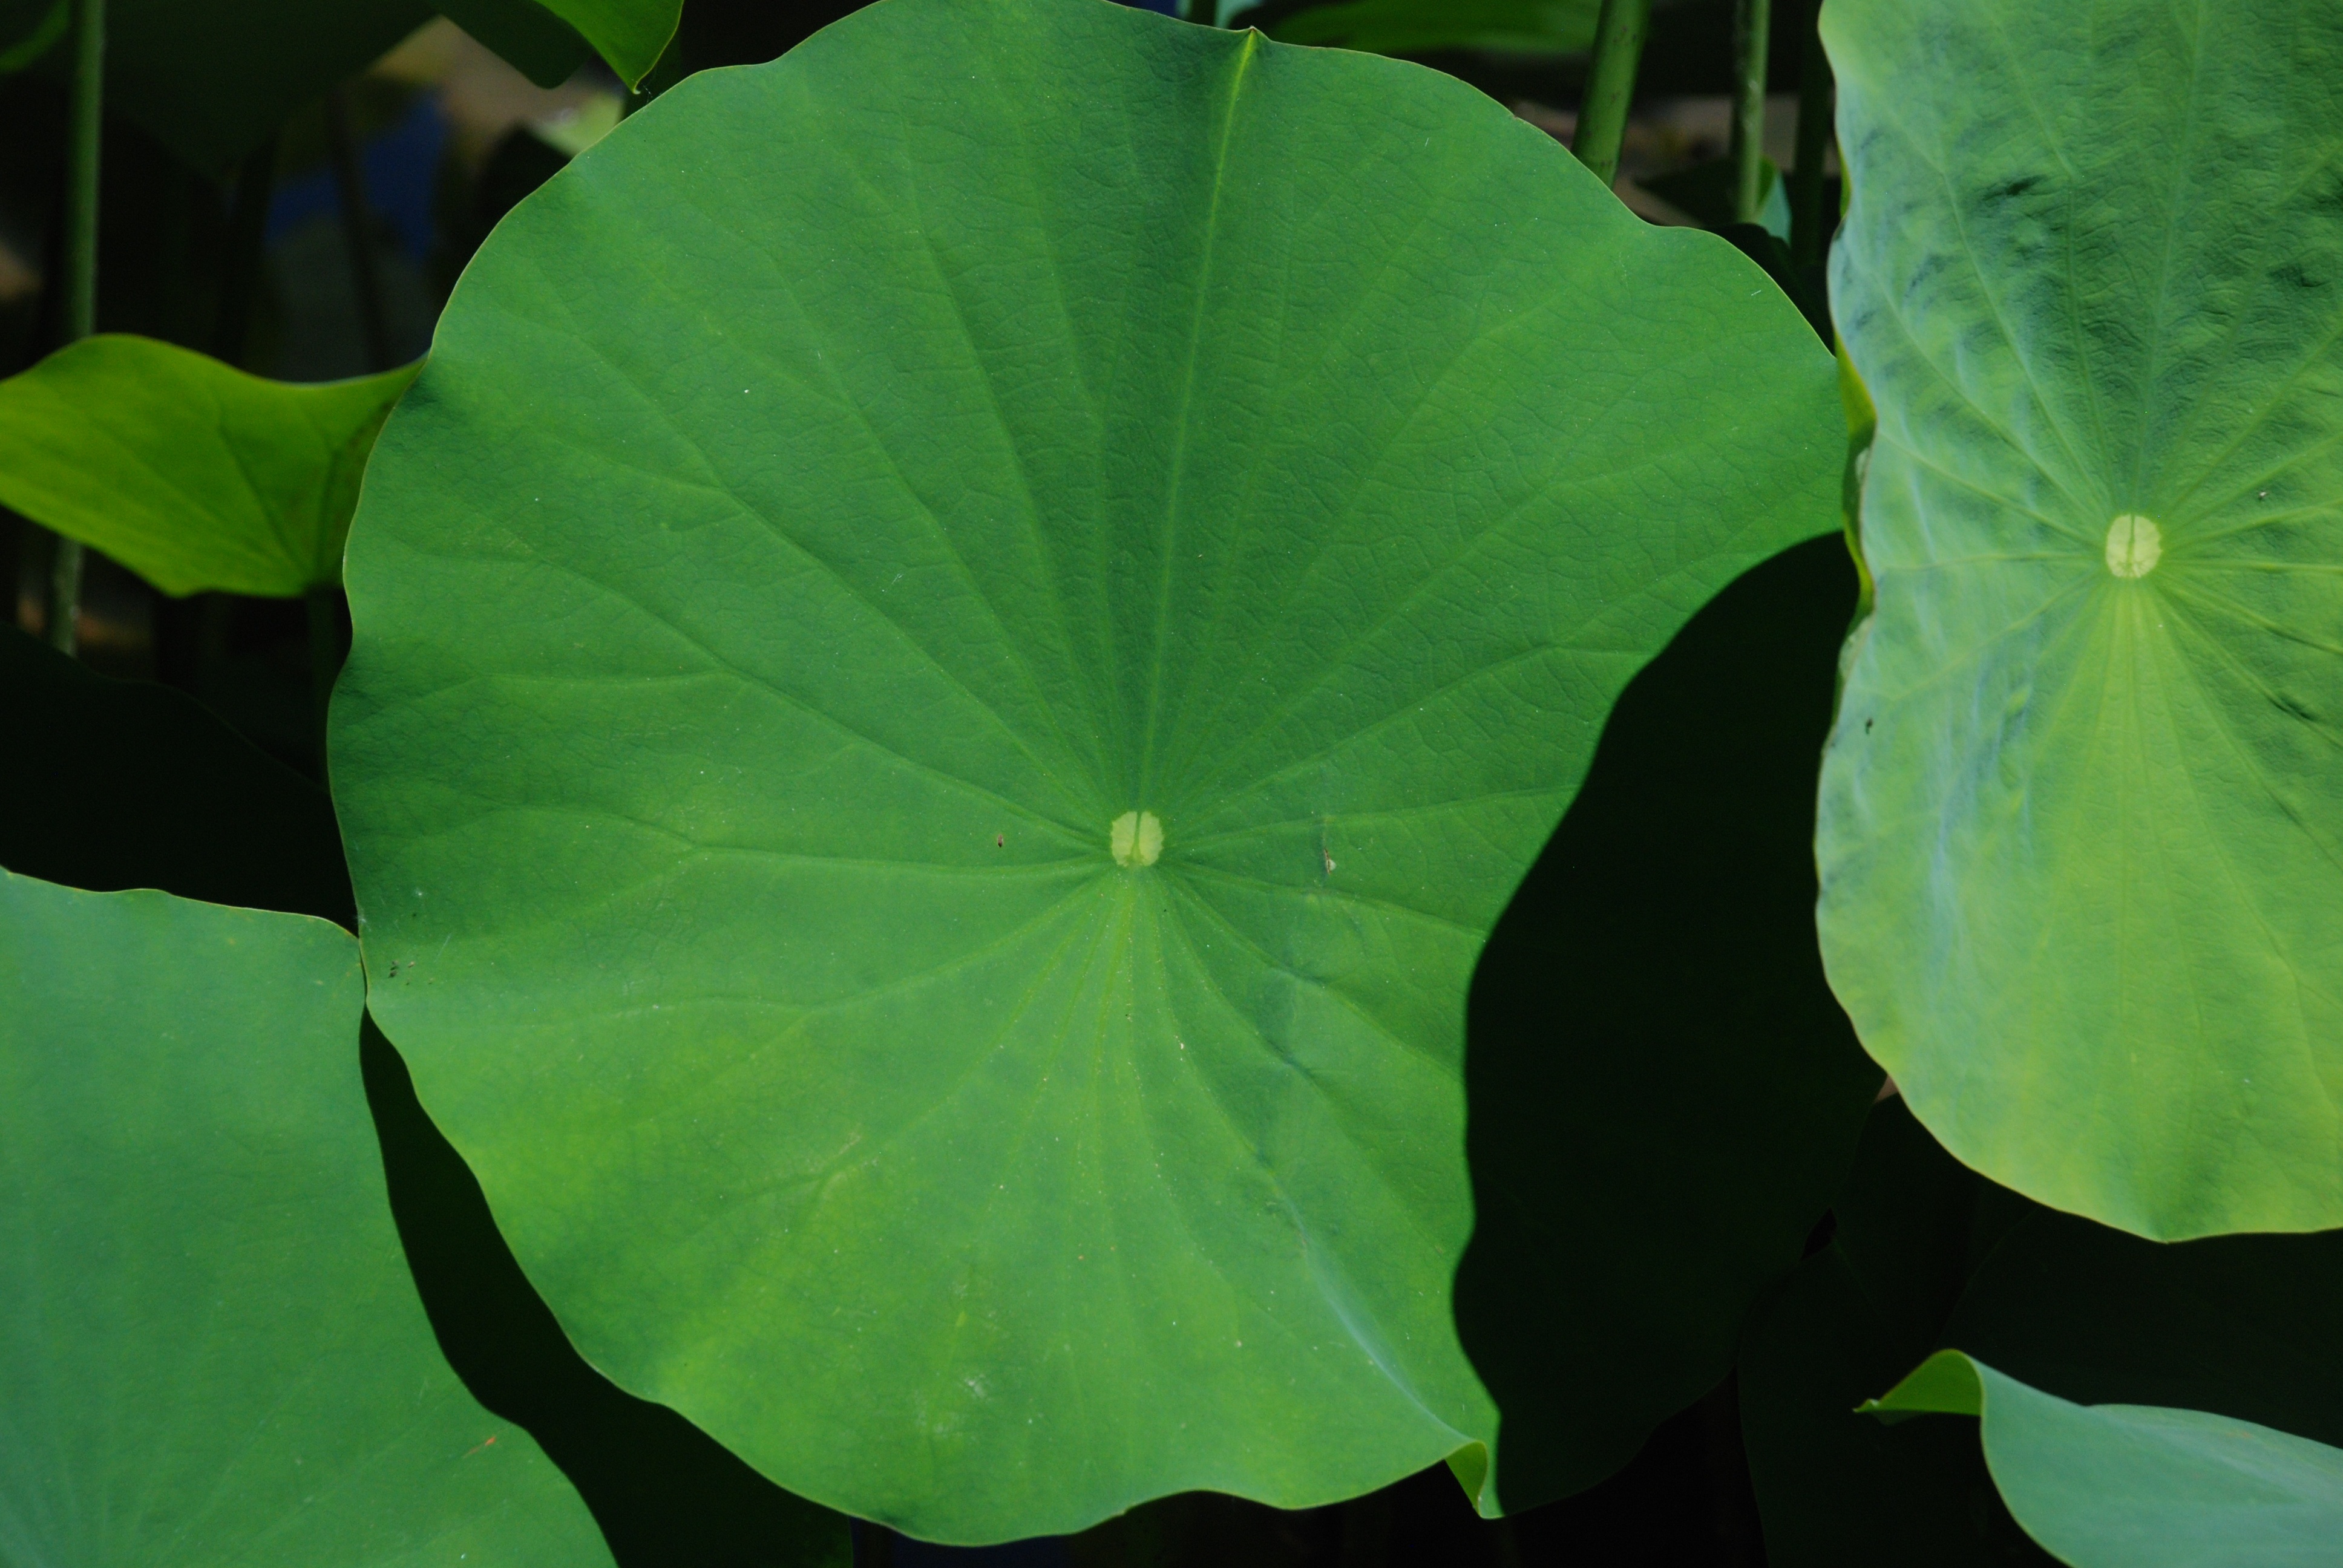
nature, plant, leaf, flower, petal, green, peaceful, peace, calm, botany, sacred lotus, aquatic plant, flora, faith, lotus, buddha, serenity, macro photography, flowering plant, maidenhair tree, annual plant, plant stem, land plant, lotus family, proteales